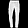
Label: Trouser